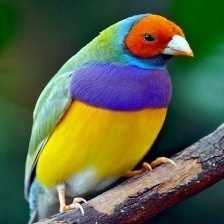
Species: GOULDIAN FINCH
Scientific name: ERYTHRURA GOULDIAE
ImageNet parent category: house_finch